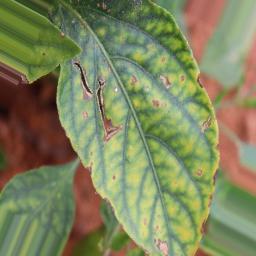
Label: nutritional